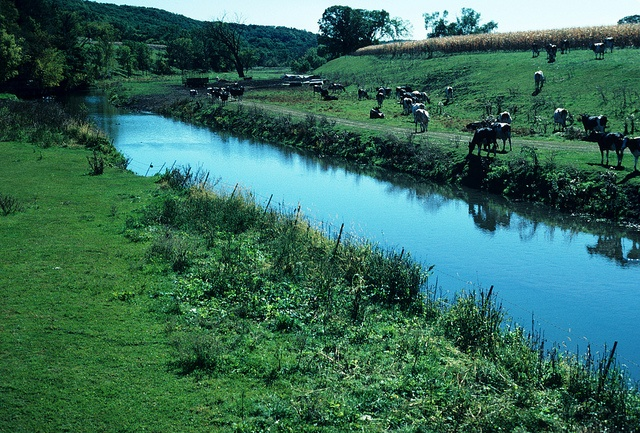
A herd of cows grazing along a river
A herd of cattle are grazing next to a river bed.
Several animals grazing across from a narrow waterway.
A herd of cows that are grazing near a small body of water.
a group of animals standing next to the edge of a stream.